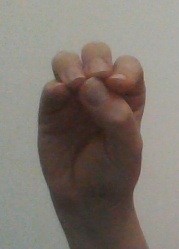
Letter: ha